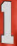
Number: 1